Dream House (2011 film)

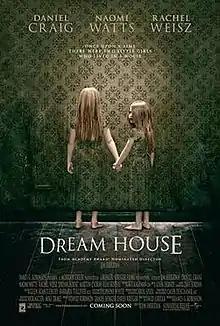
Theatrical release poster

Dream House is a 2011 American psychological thriller film directed by Jim Sheridan from Universal Pictures and Morgan Creek Productions, starring Daniel Craig, Rachel Weisz, Naomi Watts, and Marton Csokas. The film was released on September 30, 2011, in the United States and Canada, and was a critical and commercial failure.